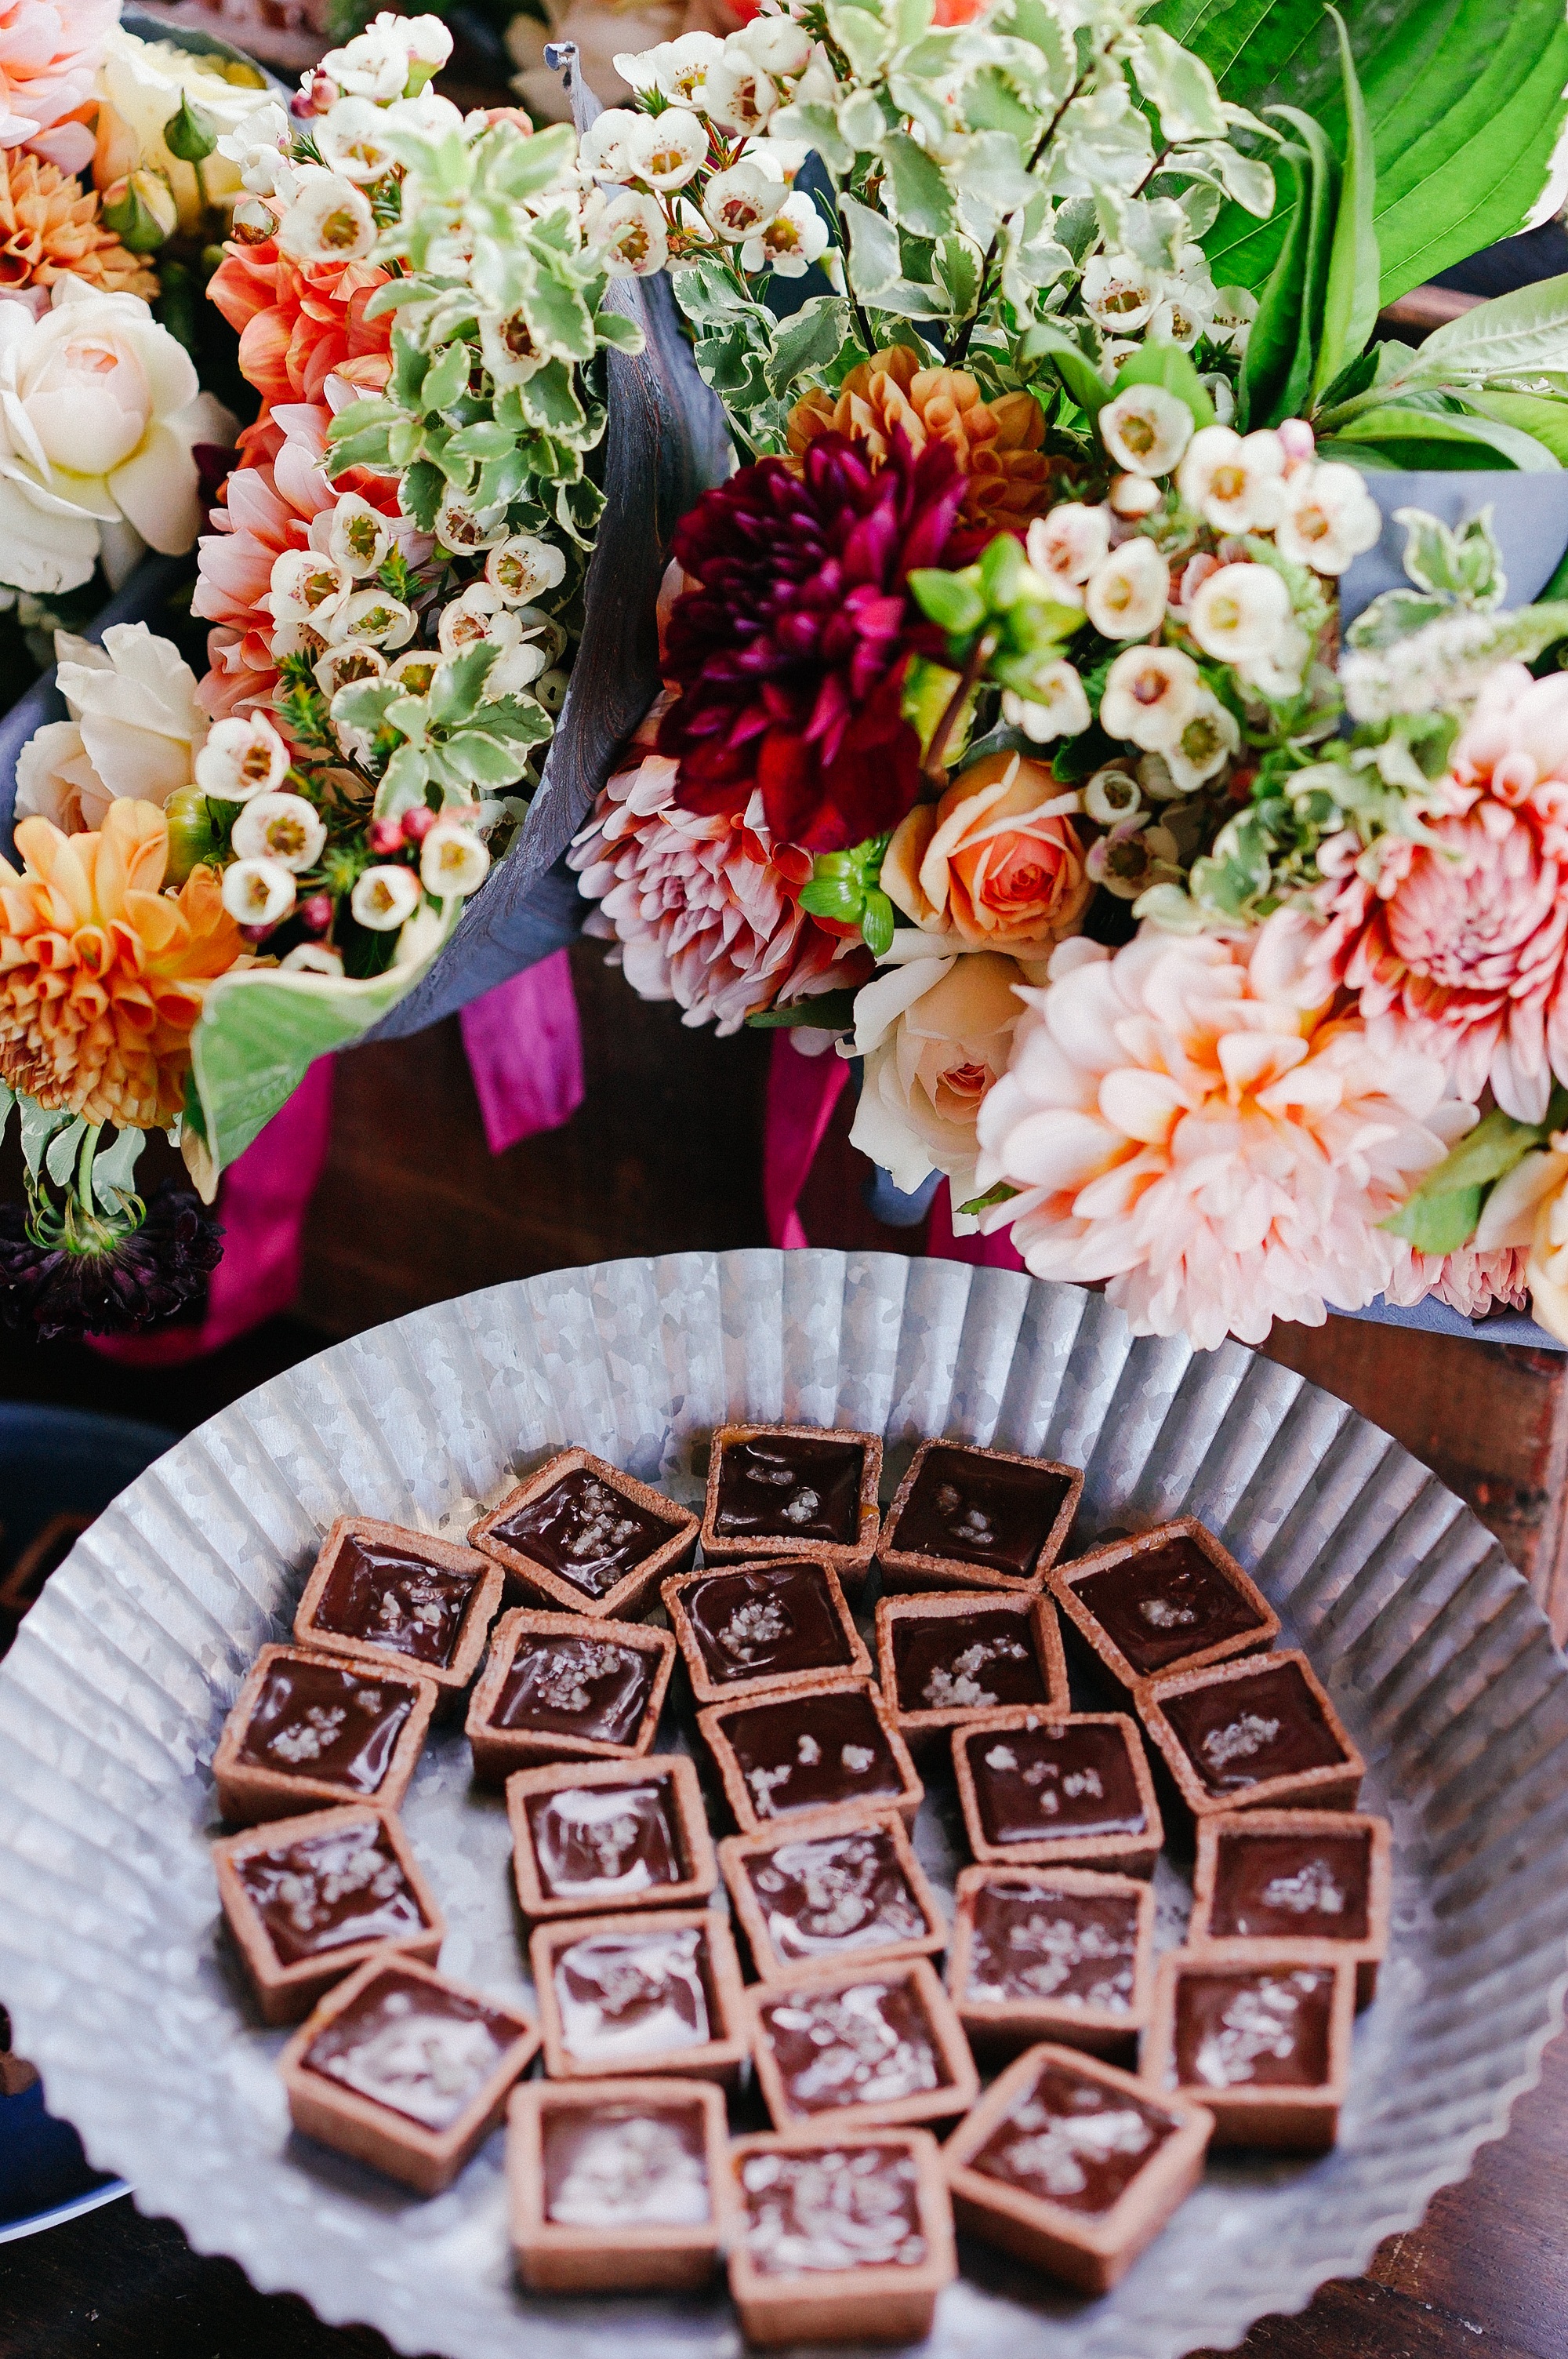
blossom, flower, bloom, decoration, dish, meal, food, dessert, flora, flowers, sweets, floristry, chocolates, floral design, flower arranging